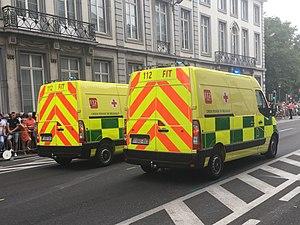
Véhicules belges ""FIT"" (First Intervention Team) de la Croix-Rouge avec couleurs ""Battenburg"" au défilé national le 21 juillet 2018 (arrière)